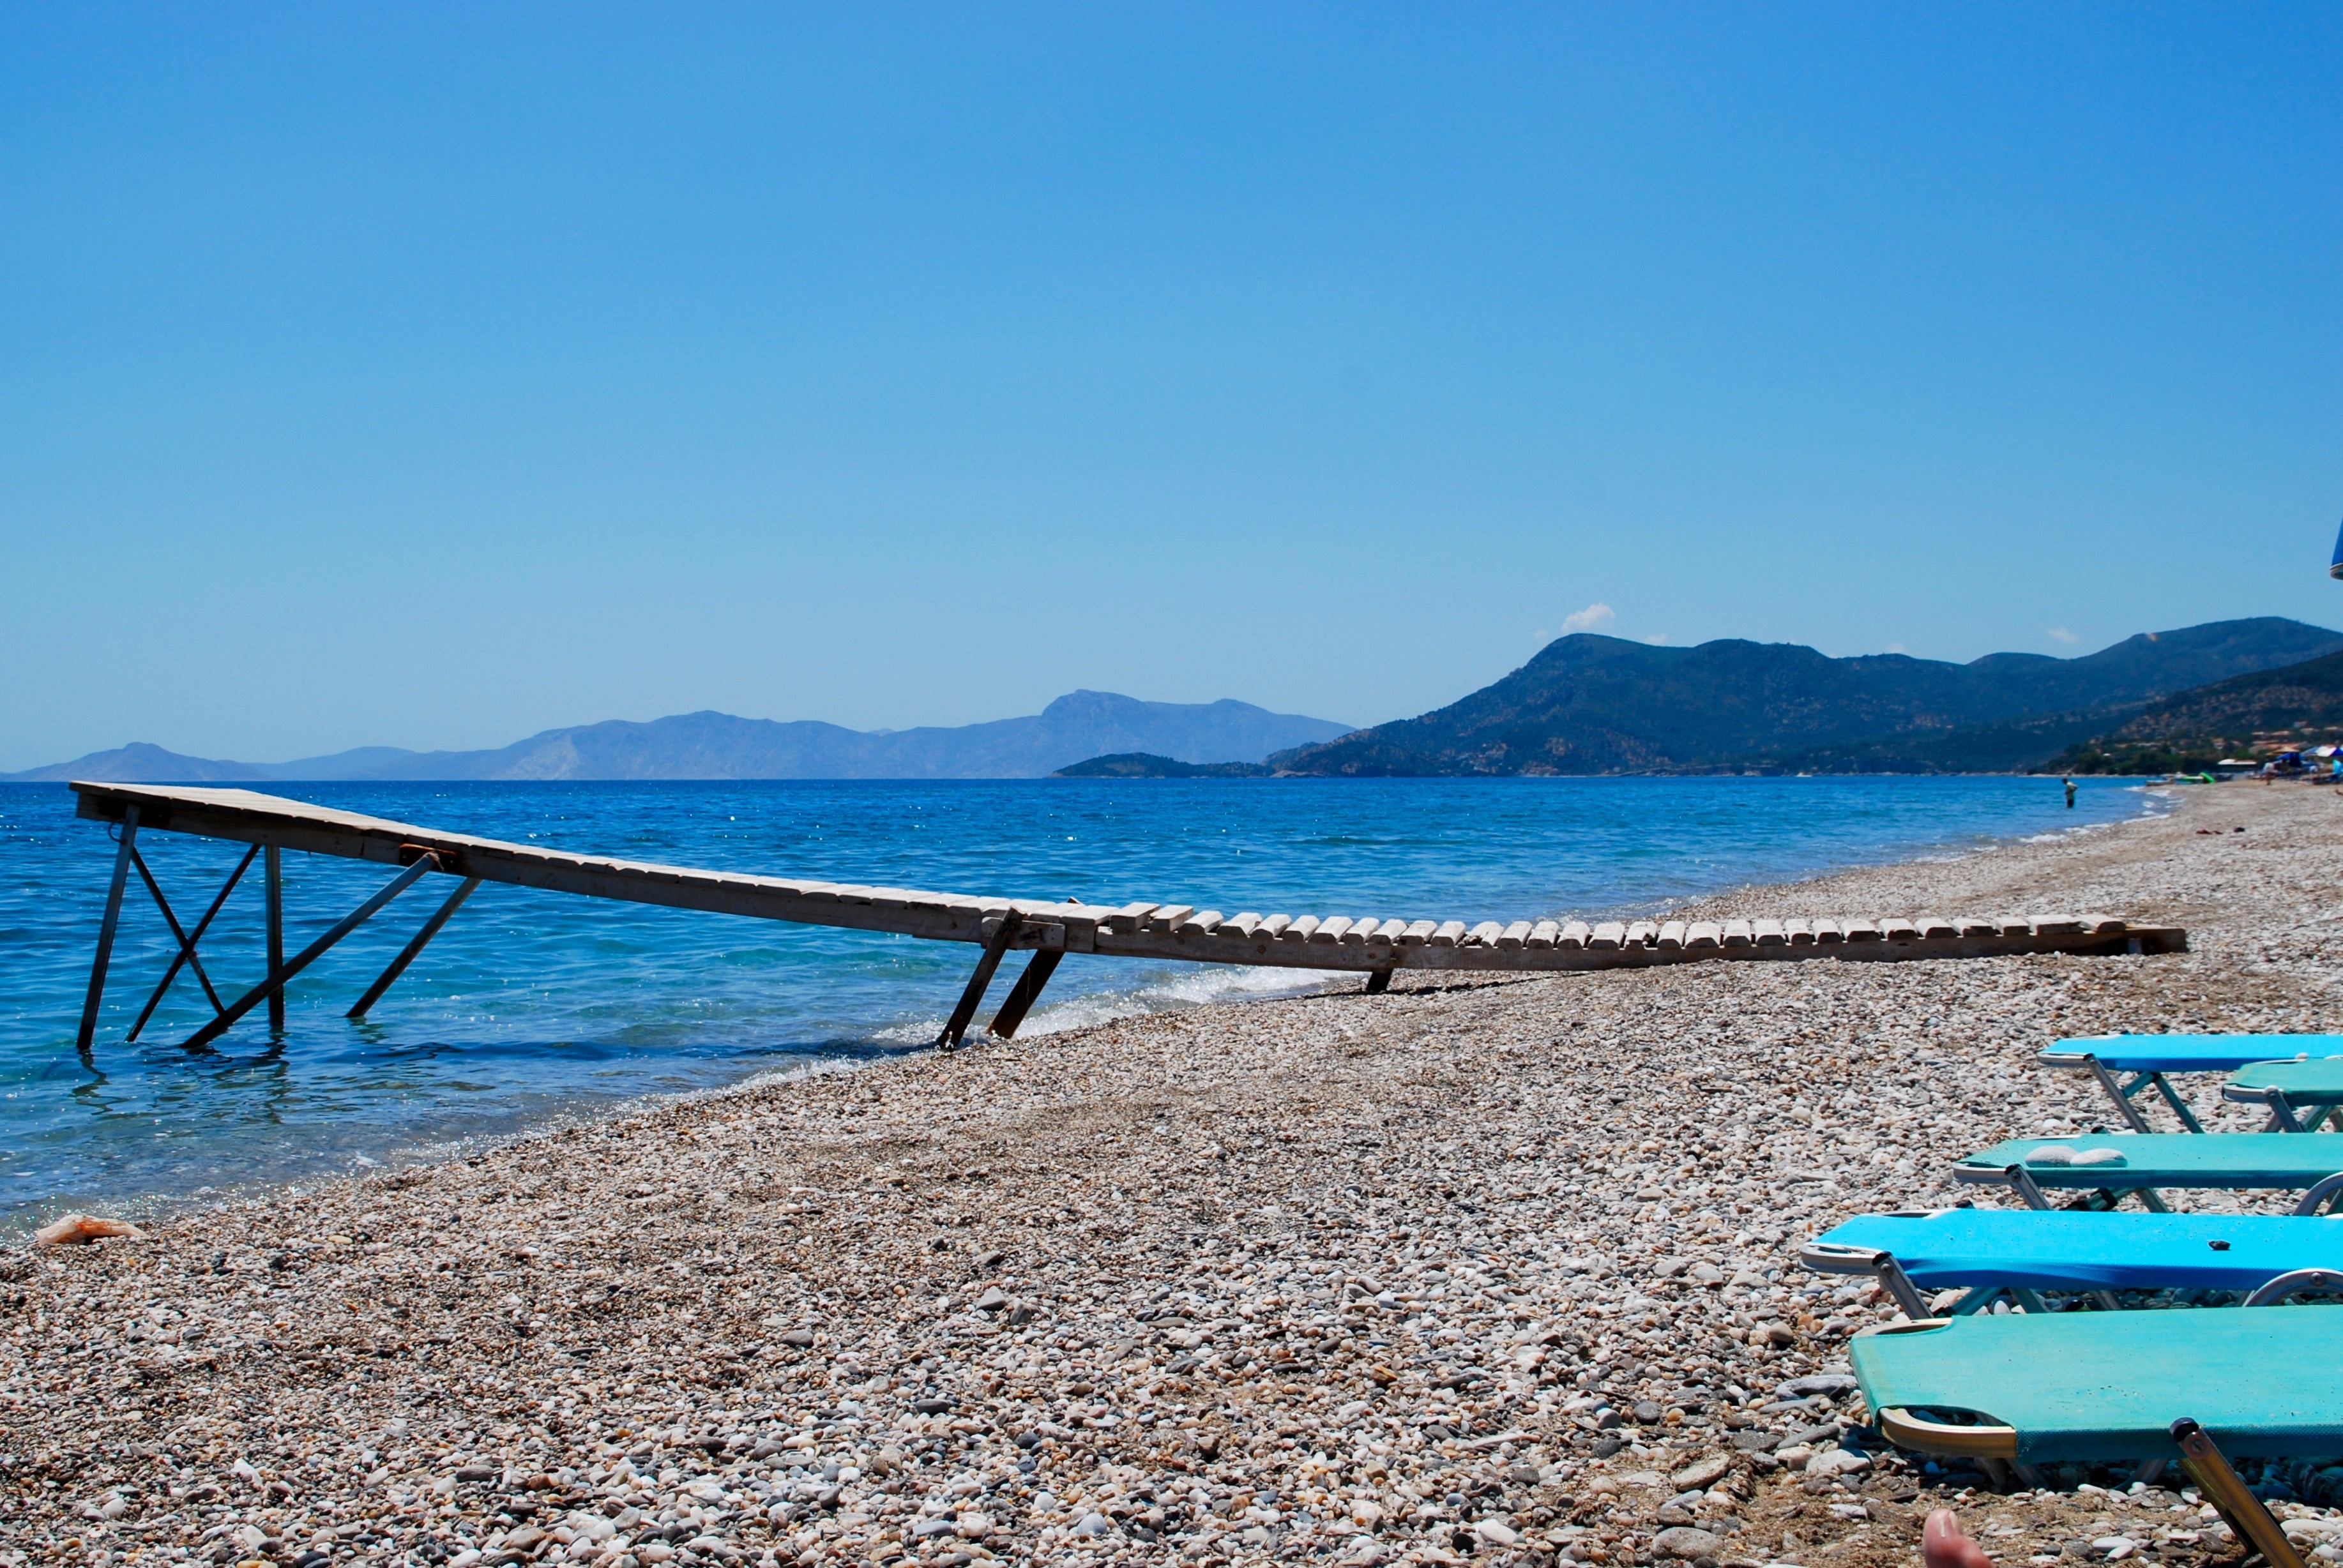
beach, sea, coast, sand, ocean, shore, vacation, cove, lagoon, bay, island, blue, body of water, stones, resort, vision, outlook, greece, caribbean, cape, samos